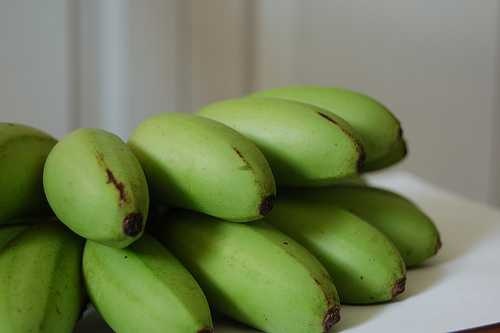
Label: Banana